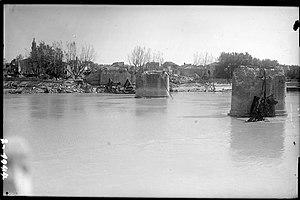
Ruines du Pont de Trinquetaille
Trinquetaille est un quartier d'Arles, situé dans le canton d'Arles-Ouest. Il fut particulièrement développé dans l’Antiquité, en raison de ses activités portuaires, comme en témoignent les nombreuses découvertes archéologiques. Son nom apparaît dans de nombreux textes anciens, les consuls d’Arles étant seigneurs de Trinquetaille.
Carle Naudot, né le 26 février 1880 à Pertuis et mort le 27 juillet 1948 à Arles, est un dessinateur, photographe et ethnologue français.